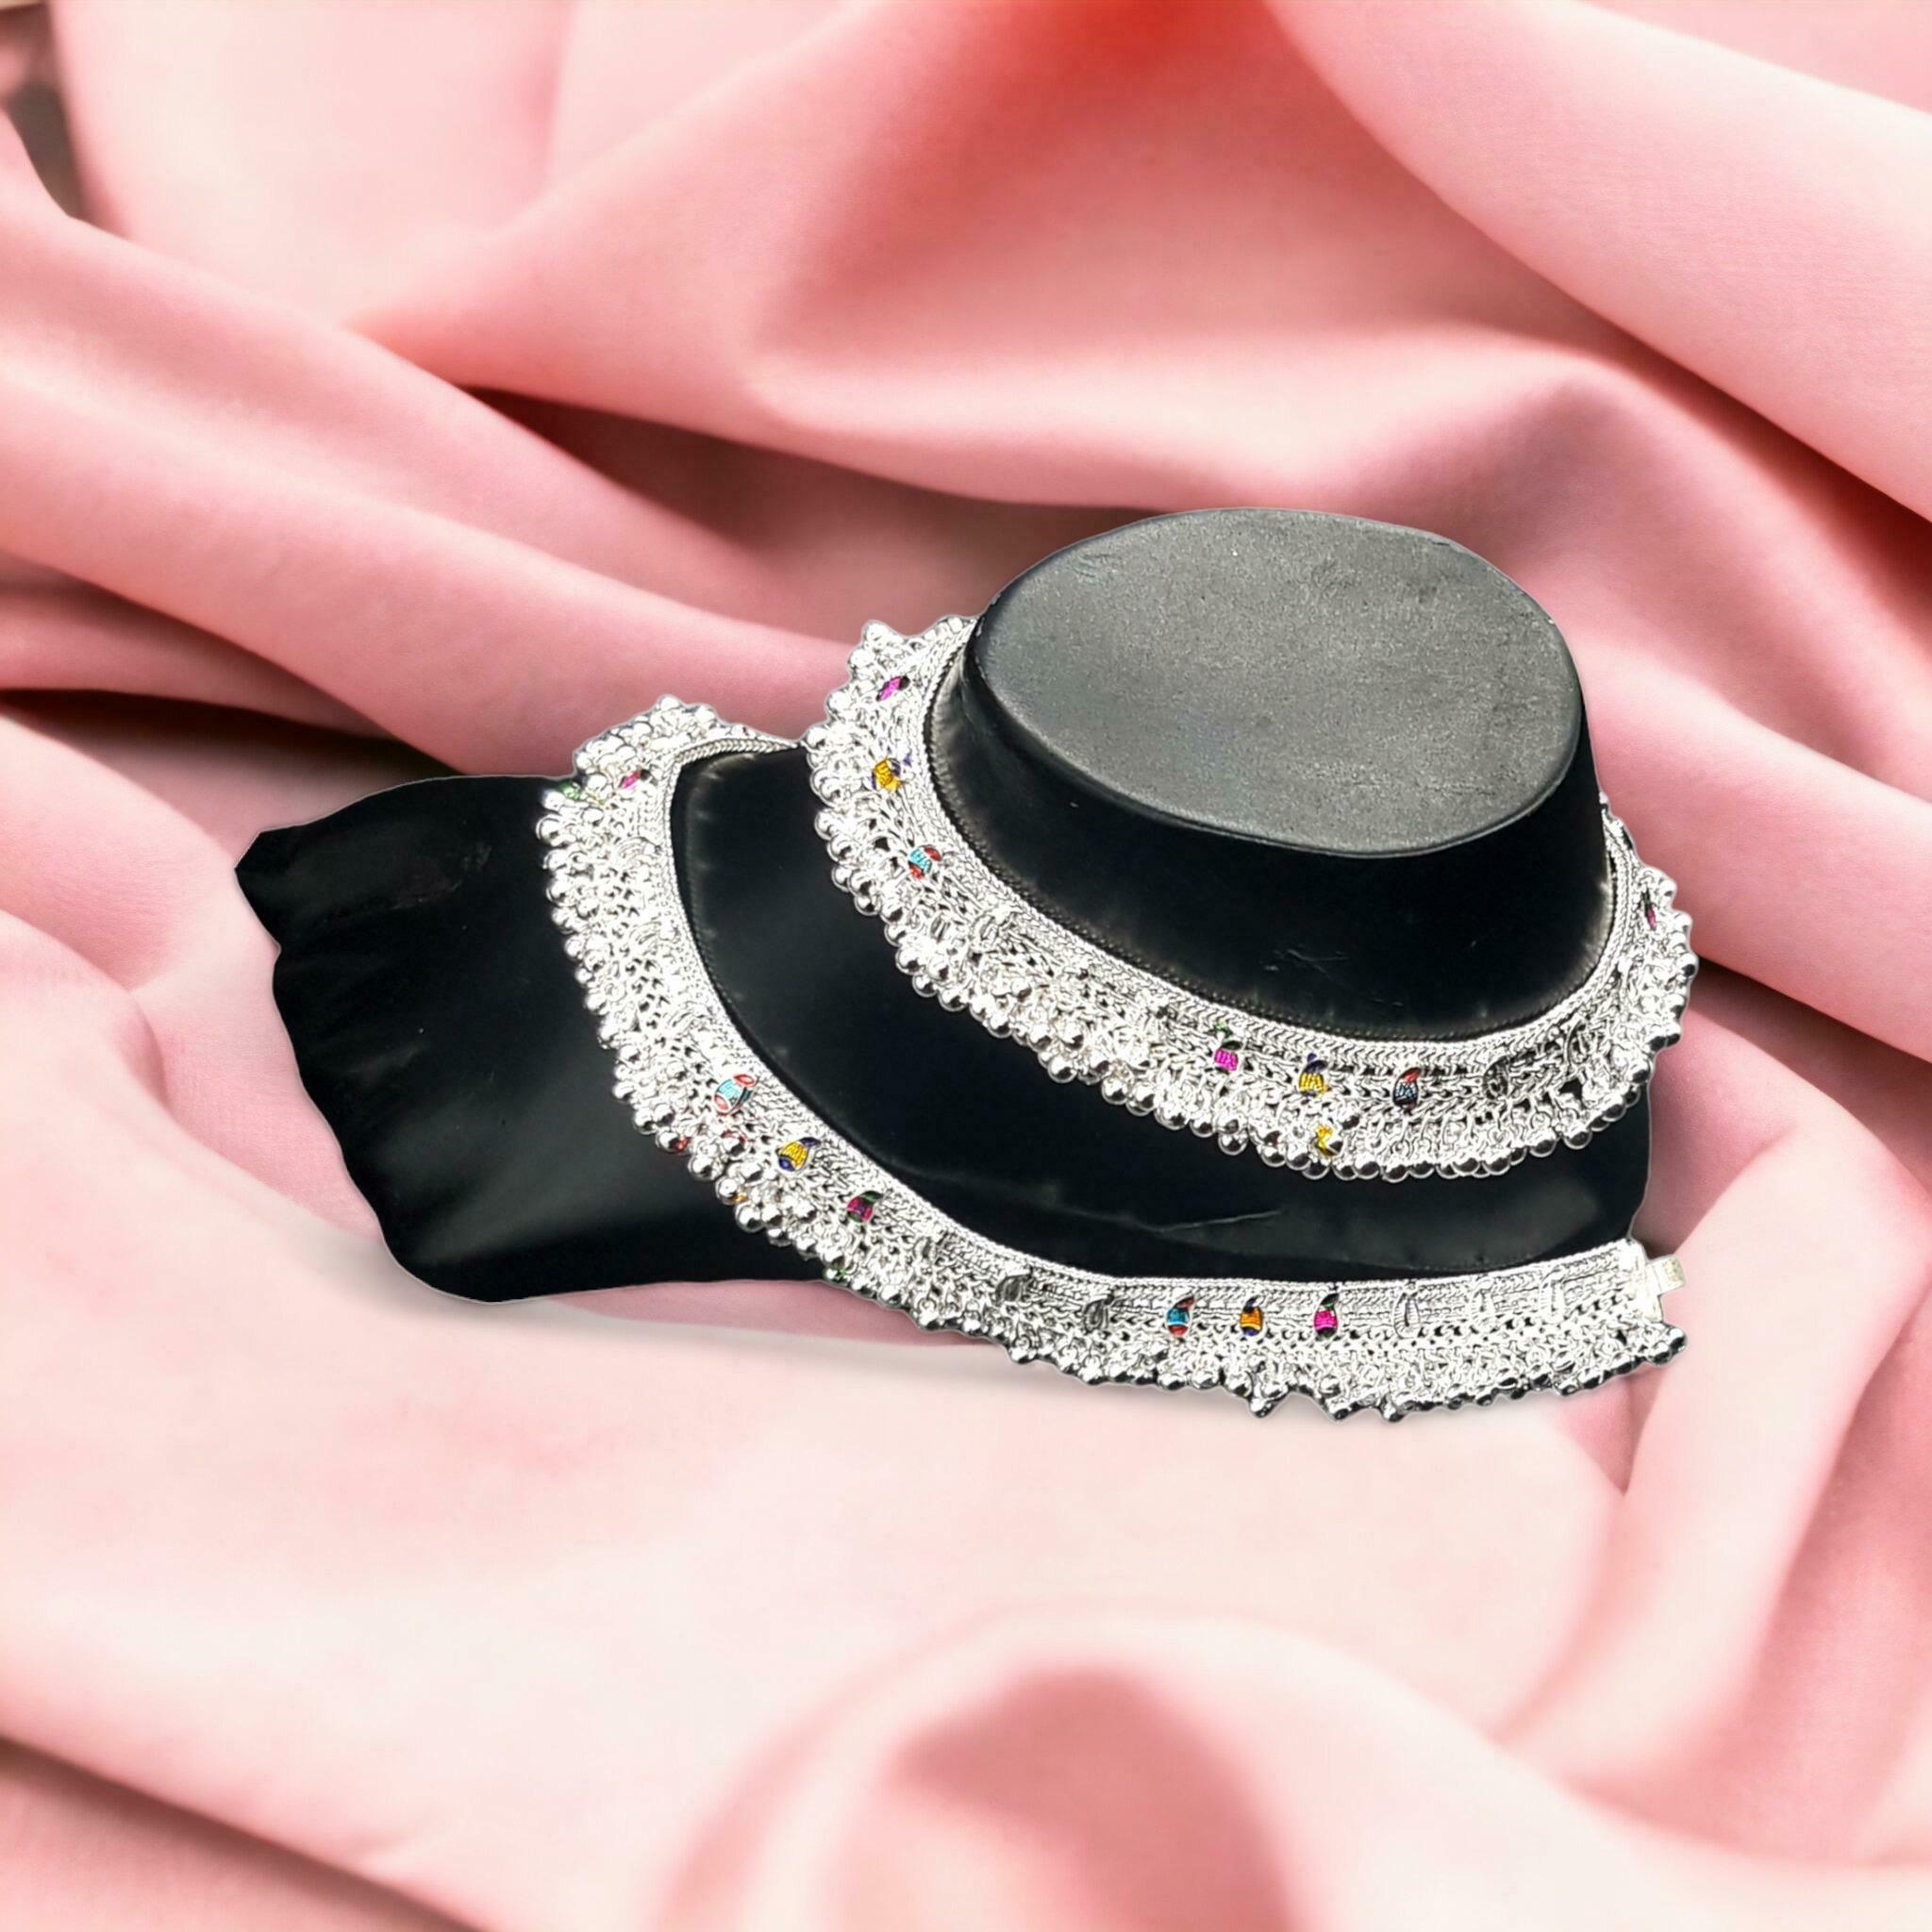
BR Ornaments Sizzling Glittering Women Anklets & Toe Rings Alloy Anklet (Pack of 2)
Type: Anklet
Brand: BR Ornaments
Price: Rs. 449
 This silver anklet looks good with all indian outfitsor traditional outfits suitable girls and women of all ages. grab this pair of anklets, you will feel stylish ankle and shining silver anklet will make beautiful, you must buy the sns traders anklets you will never go wrong with the latest design, fancy anklets in silver jewellery.